Toren van Goedereede

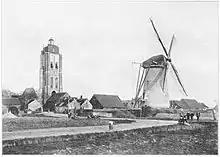
The tower and the windmill in 1910

Although at first unlit, the tower served as a landmark to help ships navigate. From 1552 the tower served as a lighthouse. The light originally came from an open coal fire.